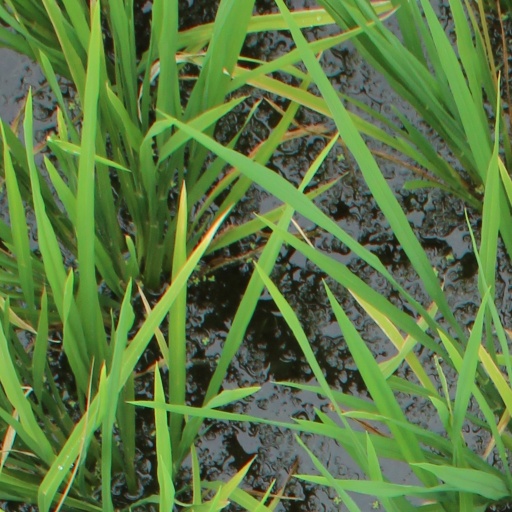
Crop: rice